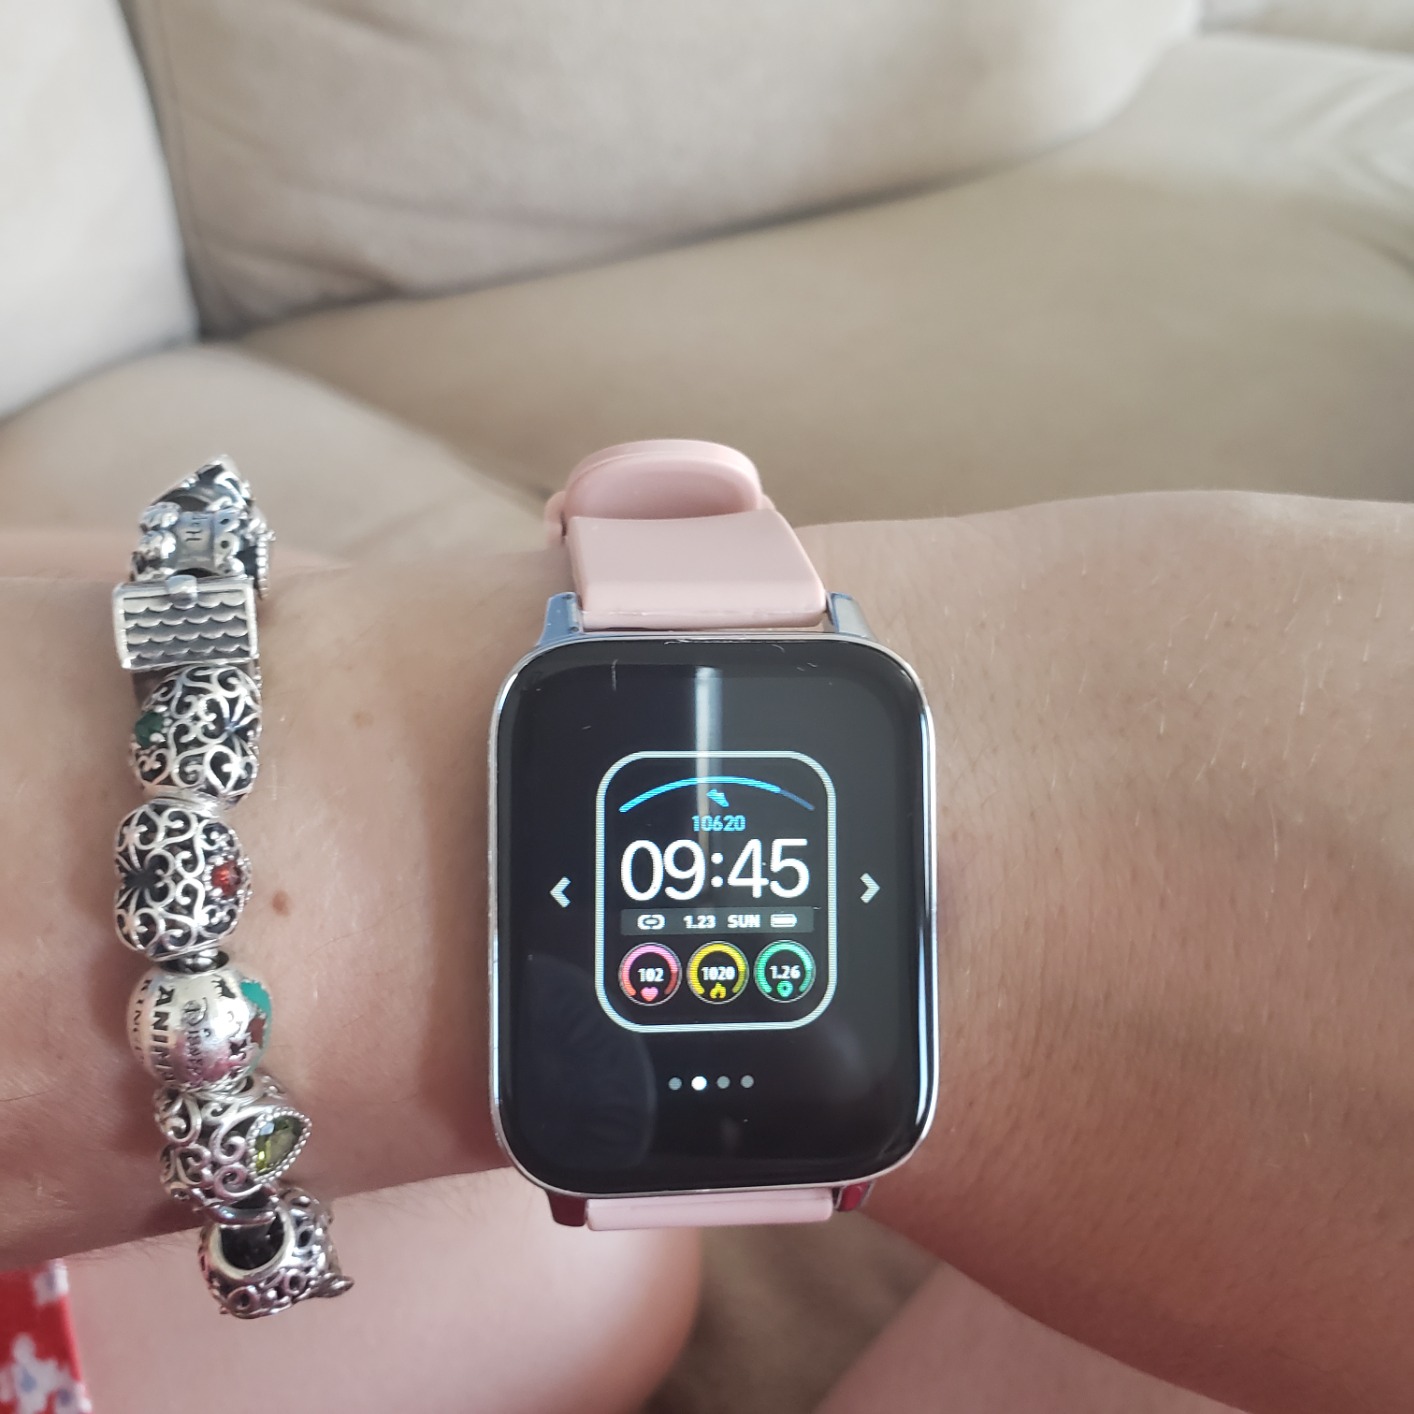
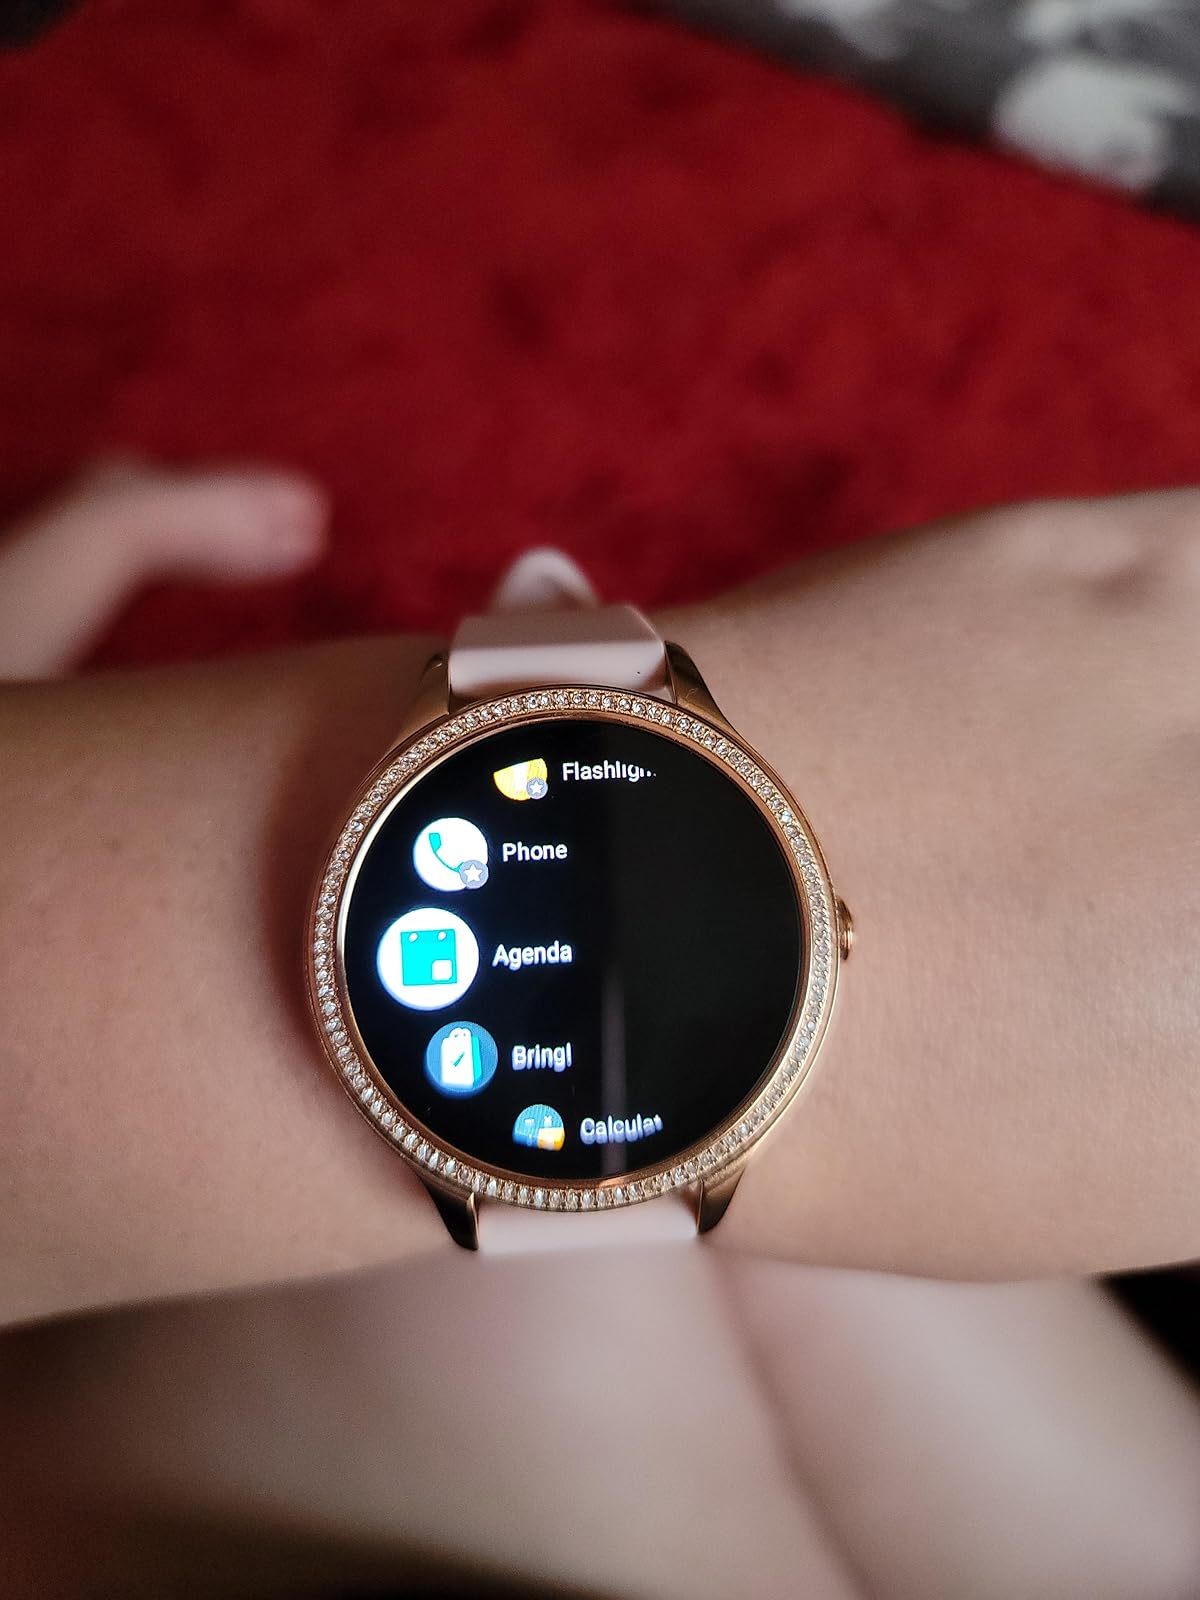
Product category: smartwatch
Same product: no